Catherine Beauclerk, Duchess of St Albans

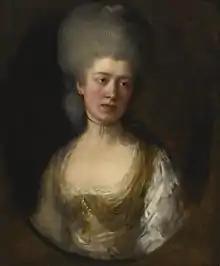

Catherine Beauclerk, Duchess of St Albans (née Lady Catherine Ponsonby; 14 October 1742 – 4 September 1789) was a British noblewoman. She was Duchess of St Albans through her marriage.